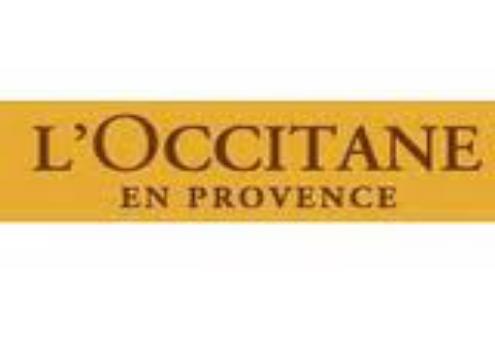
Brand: L'OCCITANE
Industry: Necessities